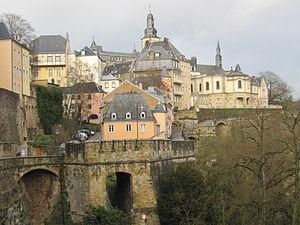
Luxembourg, panorame de la vielle ville